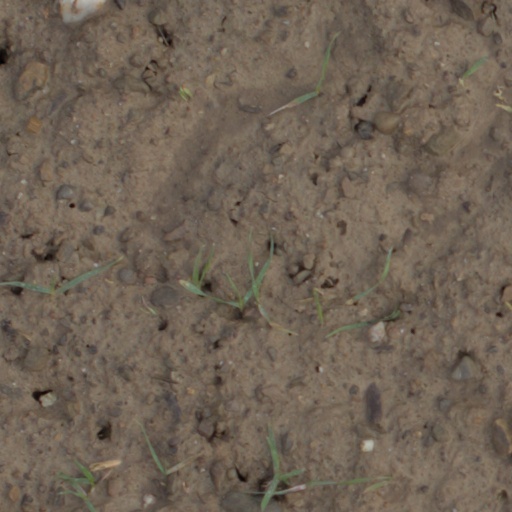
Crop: wheat